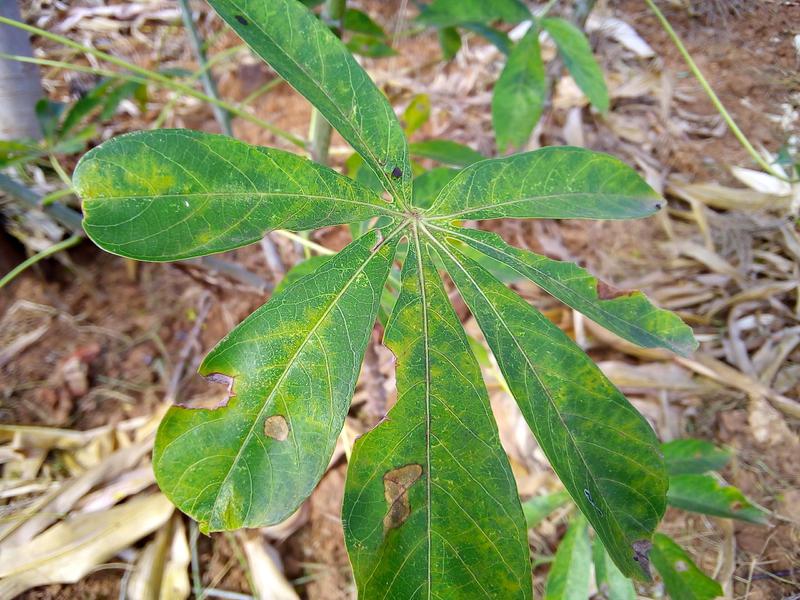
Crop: cassava
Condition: green_mottle